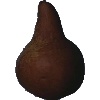
Label: pear_kaiser